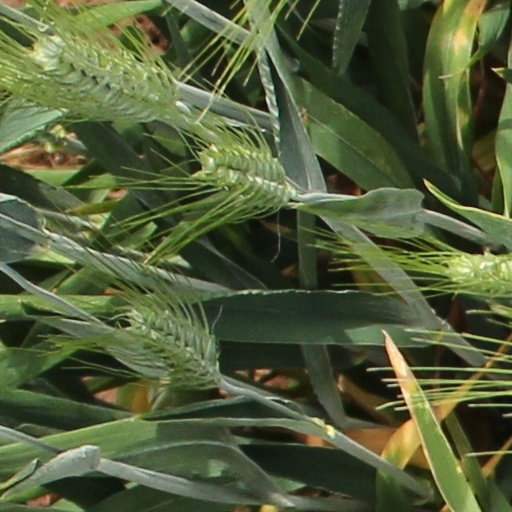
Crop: wheat